Ruggero Deodato

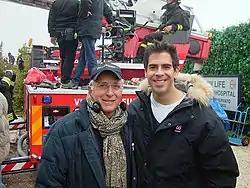
Deodato with Eli Roth in Rome during the press tour for "Hostel"

Deodato's 1980 film "The House on the Edge of the Park" was the most censored of the 'video nasties' in the United Kingdom for its graphic violence. His "Cut and Run" is a jungle adventure thriller, containing nudity, extreme violence and the appearance of Michael Berryman as a crazed, machete-wielding jungle man.